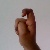
The image shows a hand gesture representing the letter 'X' in Indian Sign Language.